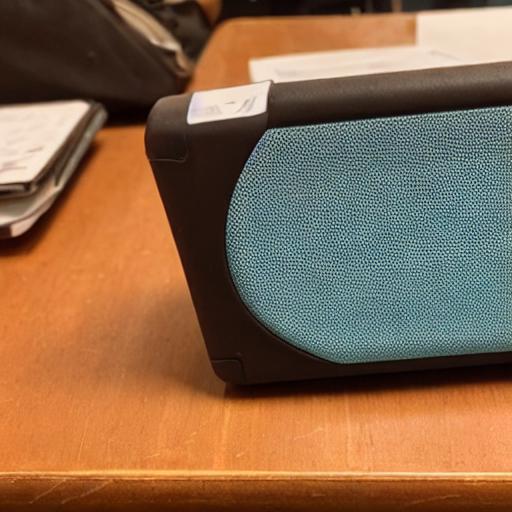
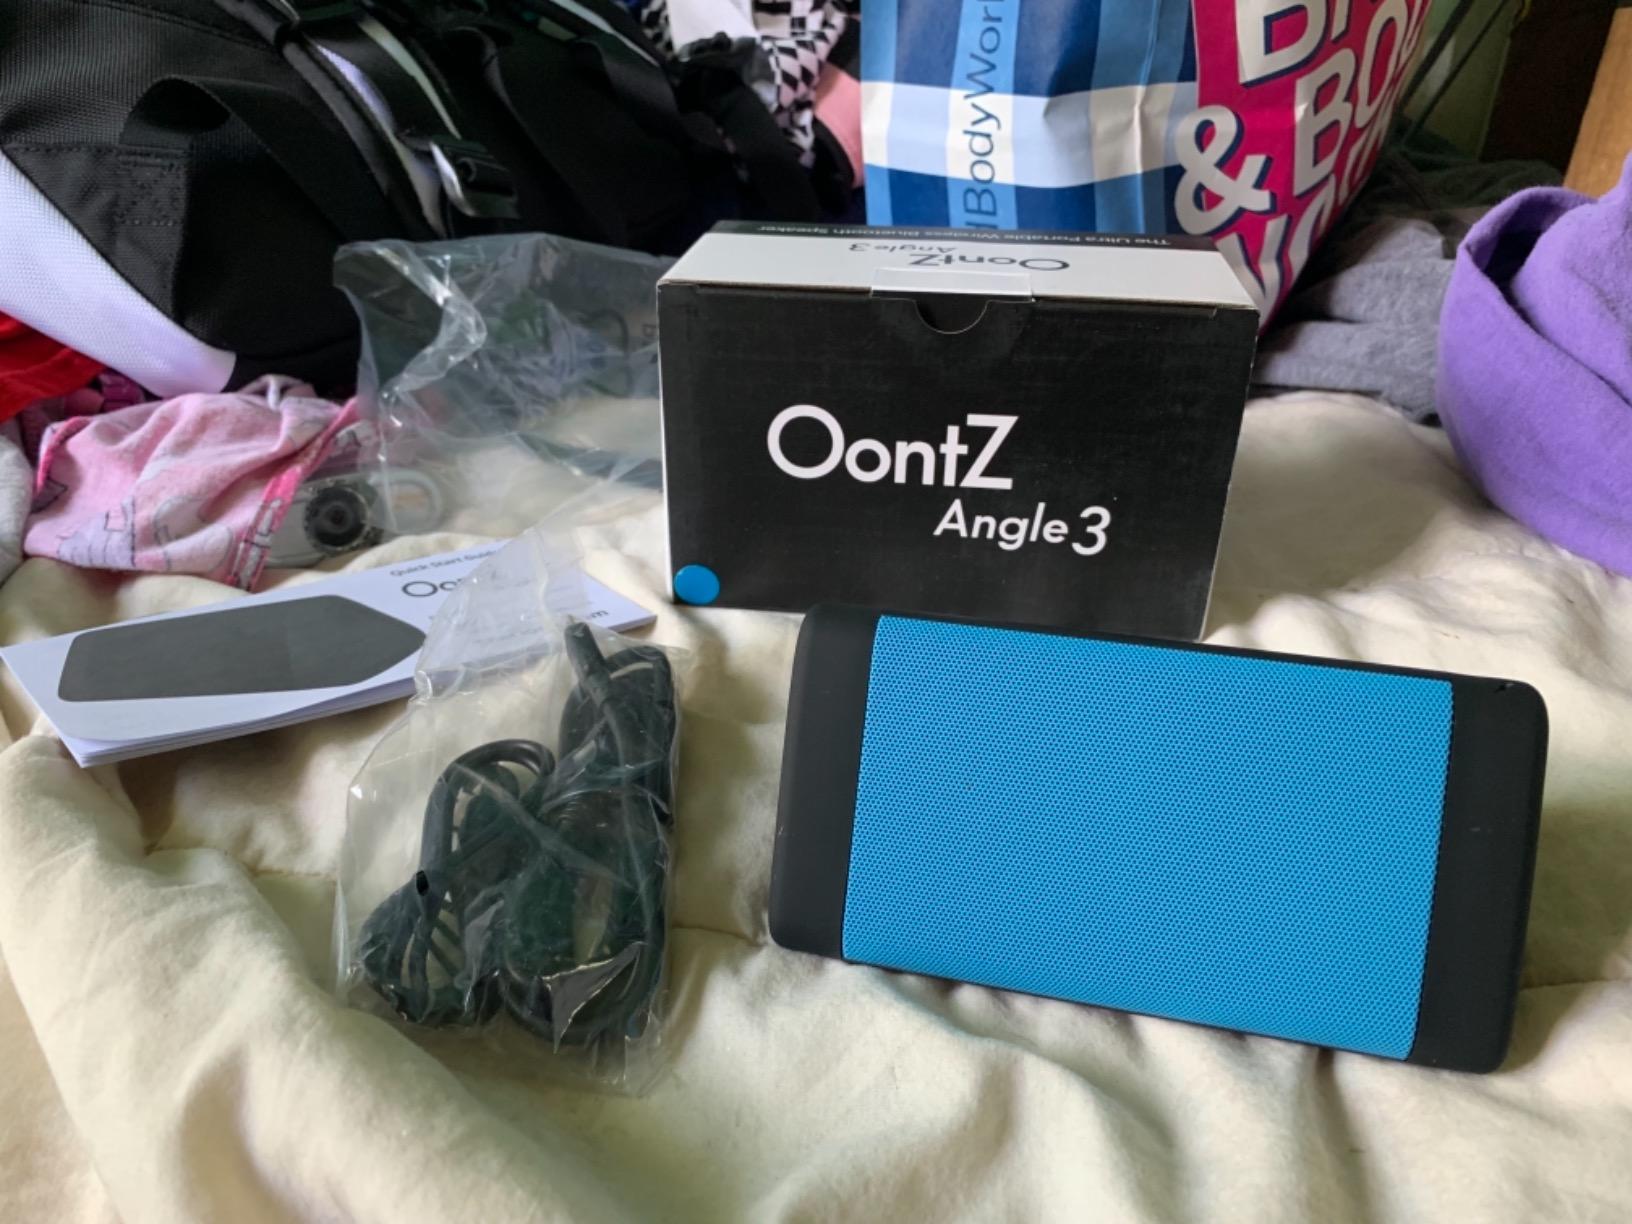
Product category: speaker
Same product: no